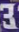
Number: 3